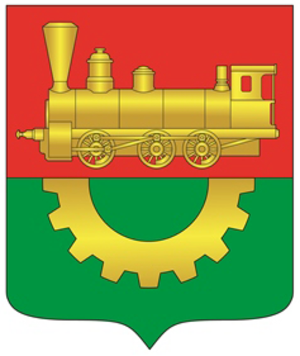
La voblast de Brest est une subdivision de la Biélorussie. Sa capitale administrative est la ville de Brest.
Baranavitchy ou Baranovitchi est une ville de la voblast de Brest, en Biélorussie, et le centre administratif du raïon de Baranavitchy. Sa population s'élevait à 179 000 habitants en 2019.